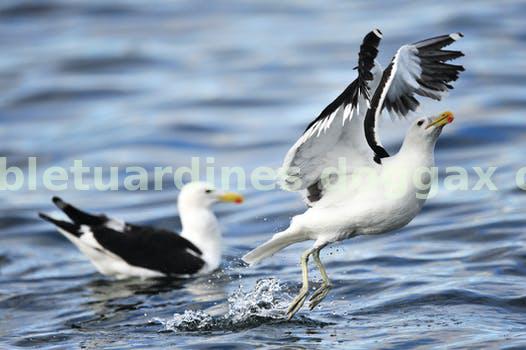
Label: Watermark